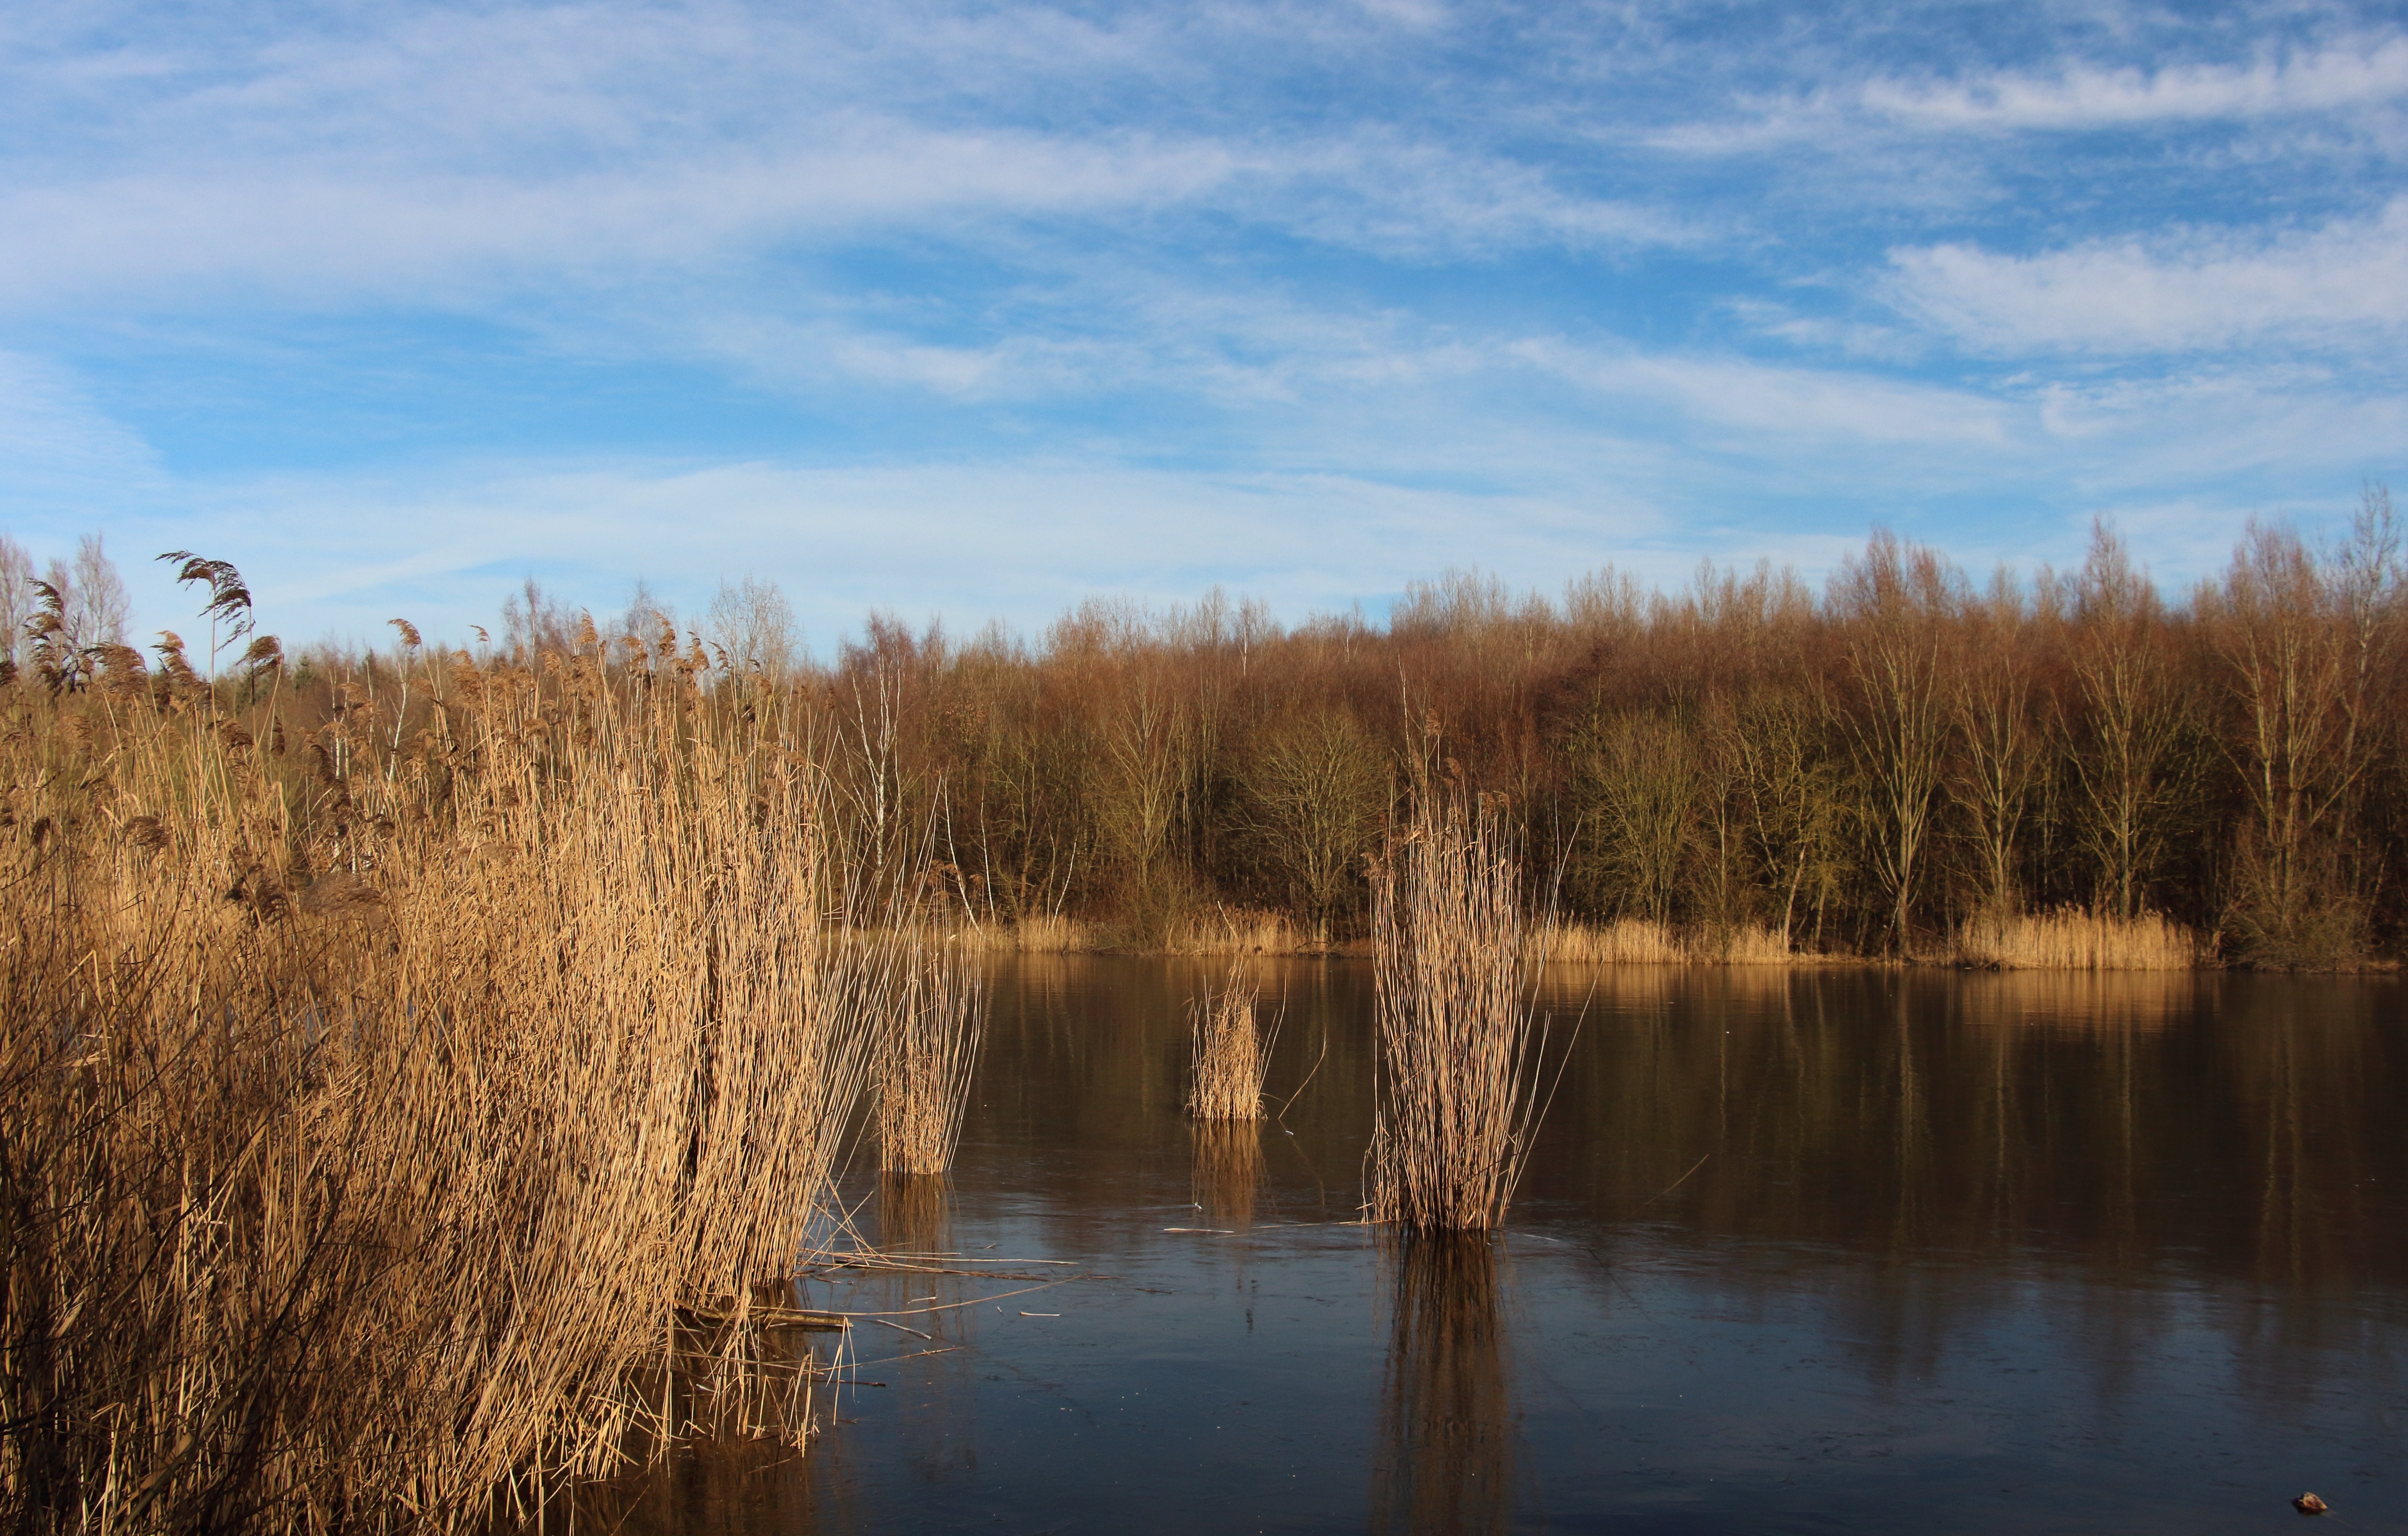
landscape, tree, water, grass, marsh, swamp, winter, cloud, plant, sky, lake, river, reed, pond, ice, reflection, frozen, frozen lake, lakeside, blue sky, bank, wetland, bog, floodplain, time of year, mirroring, nature reserve, niederzier, fen, ice cover, grass family, phragmites, bayou